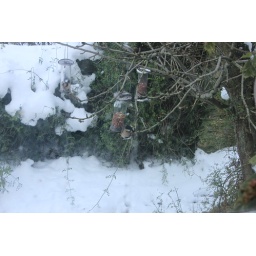
woodpecker in tree on Hague street in snow